Crazy Six

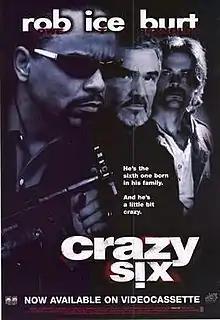

Crazy Six is a 1998 American gangster film directed by Albert Pyun and starring Rob Lowe, Mario Van Peebles, Ice-T, Ivana Miličević and Burt Reynolds. It was released direct-to-video in the United States on July 29, 1998.